Villasur expedition

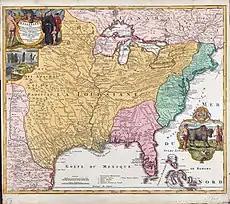
1720 map of French Louisiana

The Spanish and Pueblo survivors returned to Santa Fe on September 6. The expedition had journeyed farther to the north and east than any other Spanish military expedition, and its defeat marked the end of Spanish influence on the central Great Plains. The governors of New Mexico inquired into and apportioned blame for the disaster over the next seven years. The French in Illinois were elated to learn of the battle in October, but subsequent French expeditions did not establish French trade and influence in the area.